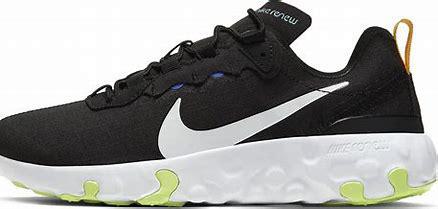
Brand: Nike
Model: Renew Element 55